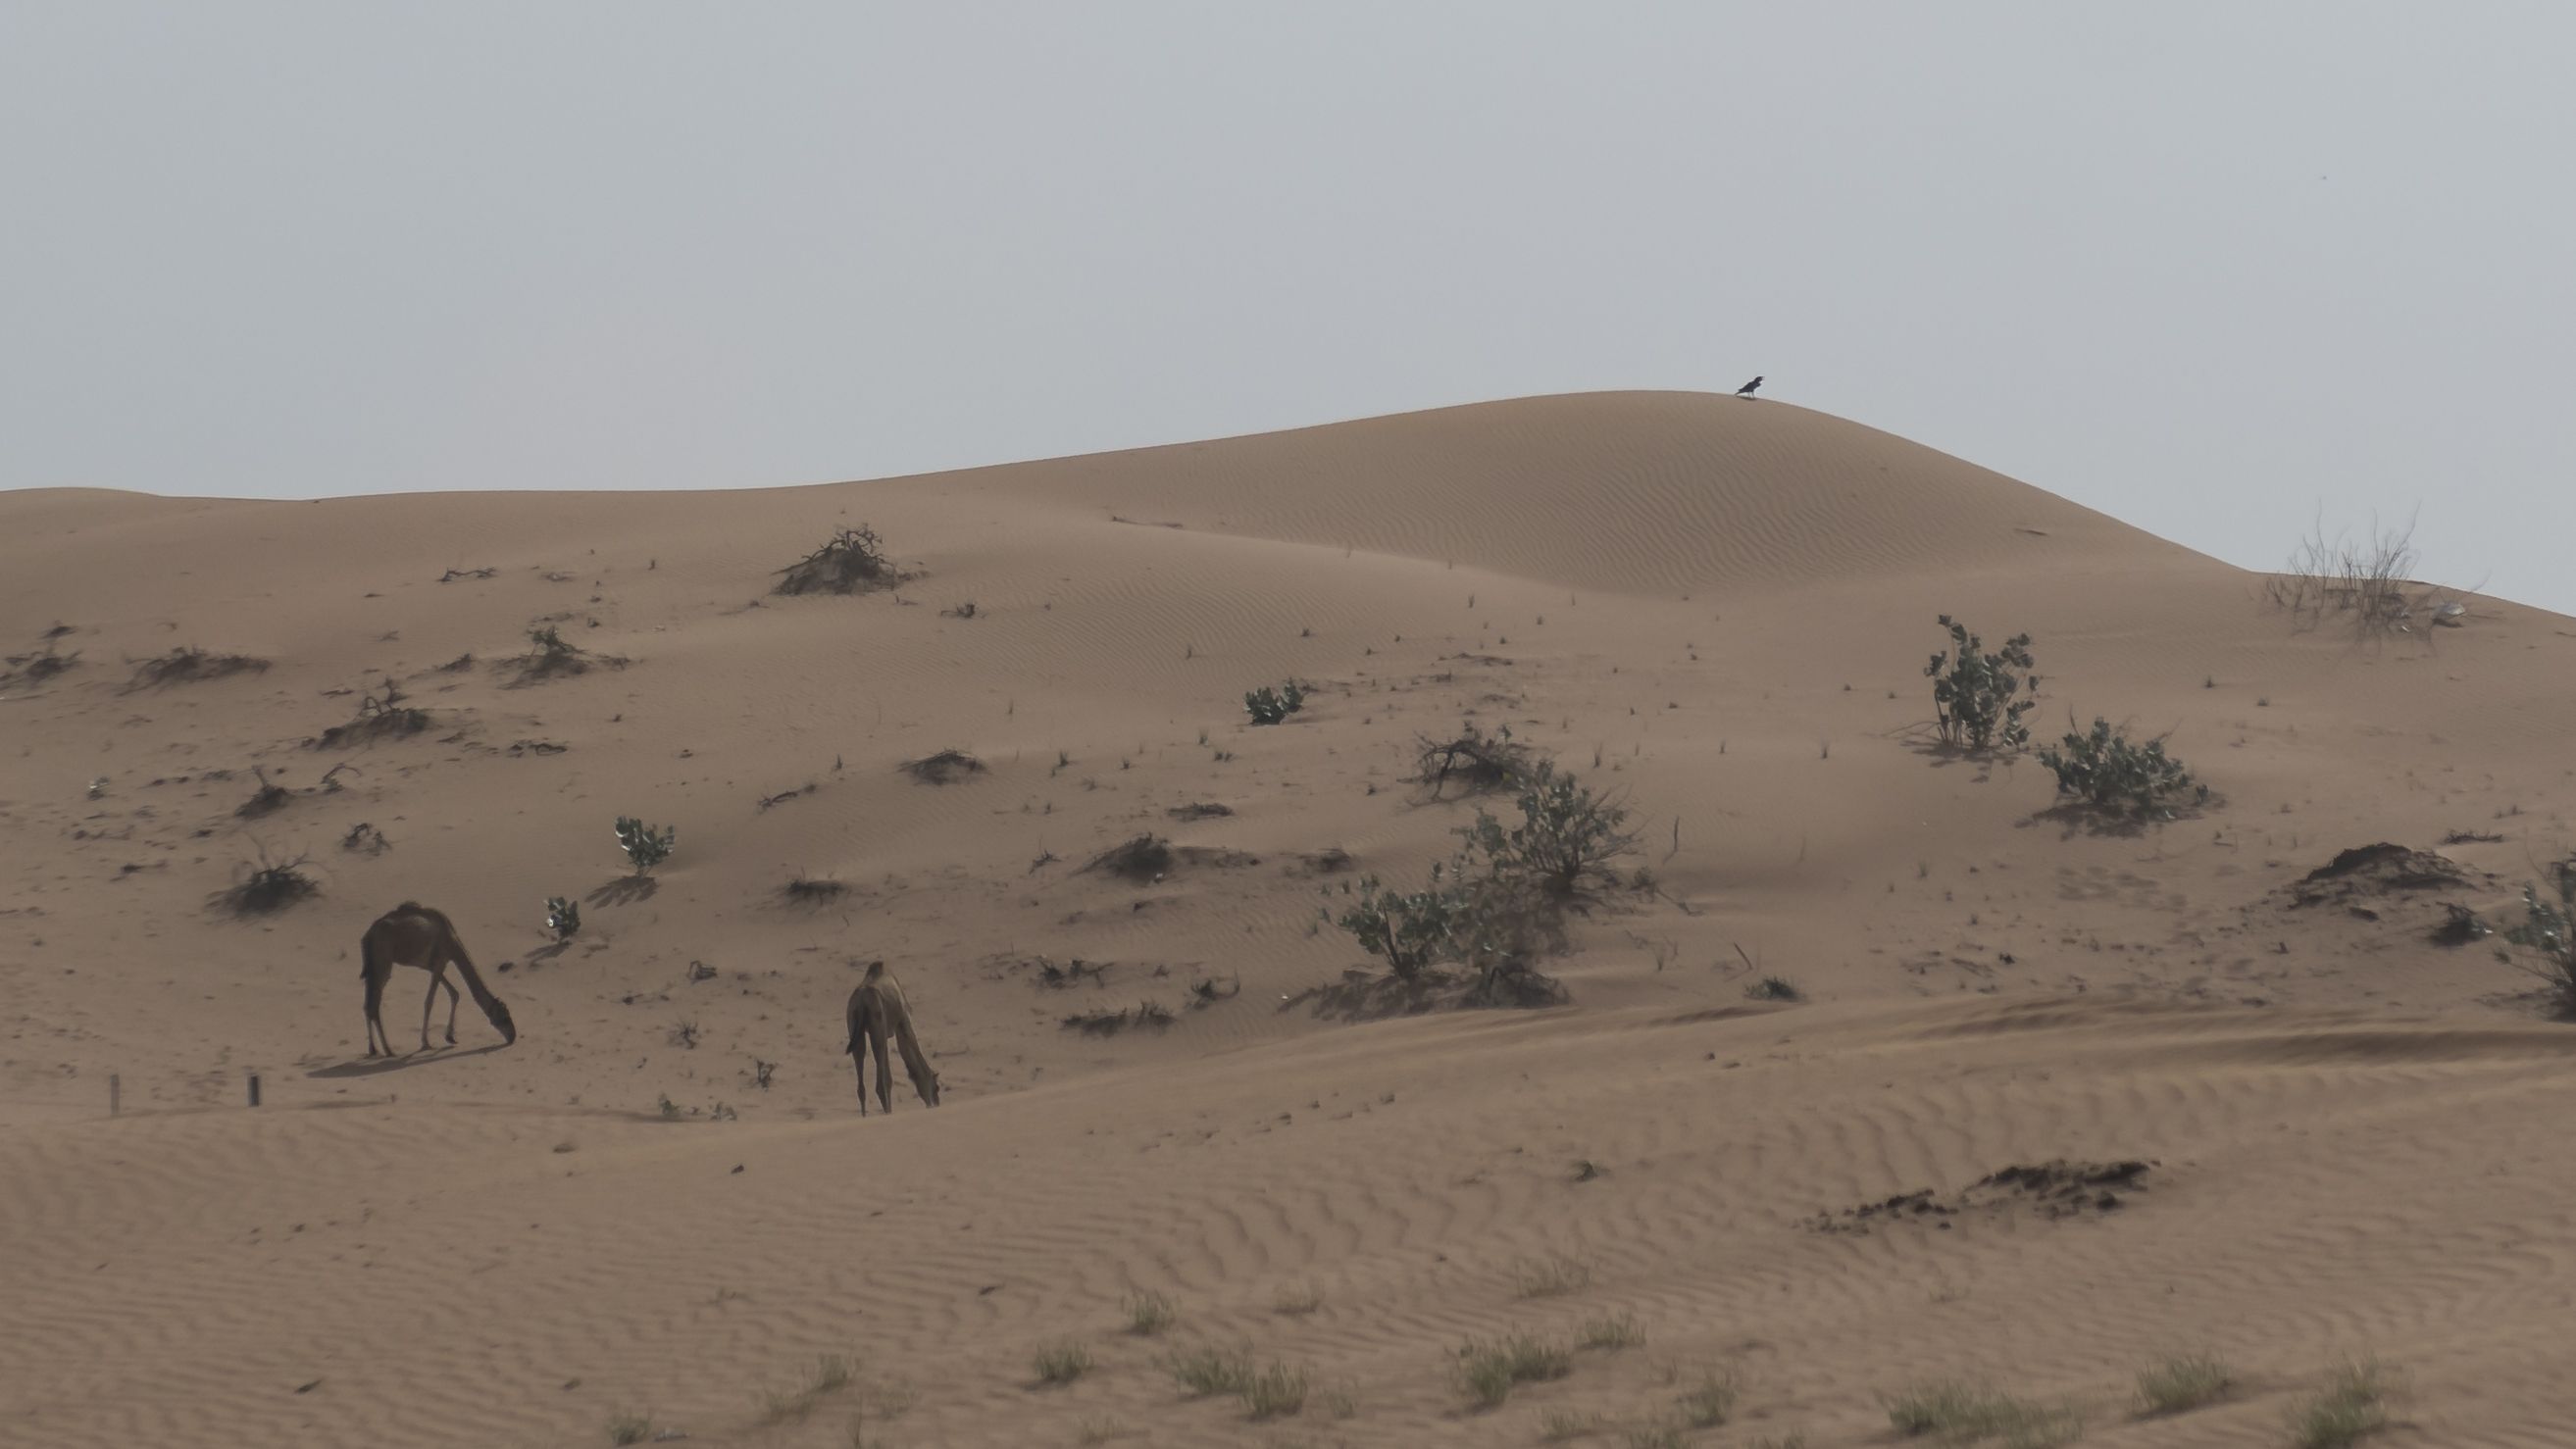
Desert Peace
A peaceful desert stretches under a clear blue sky dotted with grazing camels and patches of dry grass. a lone dove stands atop a sandy rise.
A wide angle landscape shot taken from eye level, in a color palette of sand beige, dusty brown, camel tan, sky blue, olive green. in a soft natural daylight creating a warm and cozy atmosphere.
Labels: Nature, Outdoors, Dune, Sand, Desert, Person, Animal, Antelope, Mammal, Wildlife, Bird, Ground, camel, clear sky, dry grass, dove, Dry grass
Camera: NIKON CORPORATION NIKON D500
Lens: 24.0-70.0 mm f/2.8, AF-S Zoom-Nikkor 24-70mm f/2.8G ED
Aperture: F4
Exposure: 1/4000 sec
ISO: 100
Focal length: 70.0 mm